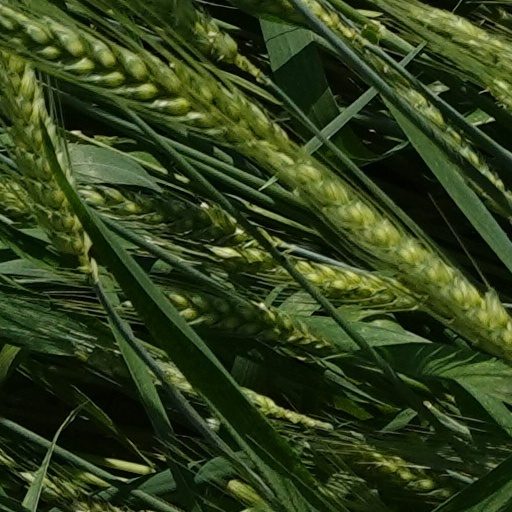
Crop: wheat